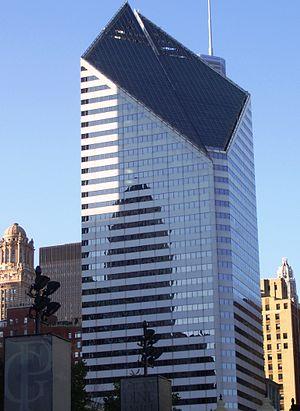
Cet article concerne une liste des plus hautes constructions de Chicago, dans l'État de l'Illinois aux États-Unis. Située au cœur de la région du Midwest, dans le centre-nord des États-Unis, Chicago est la seconde ville du continent américain après New York pour le nombre de ses gratte-ciel. Par ailleurs, elle possède plusieurs des plus hauts gratte-ciel du continent.